Tomb of Aegisthus

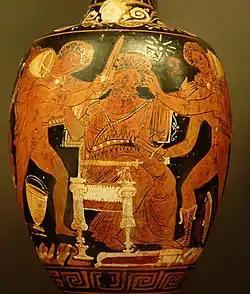
The murder of Aegisthus by Orestes and Pylades. Red-figure Apulian oinochoe (wine jug), 430–300 BCE.

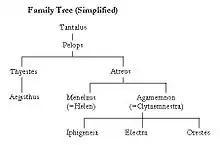
Family tree of the House of Atreus, showing most of the major characters in the myth of Aegisthus.

The tomb is named for Aegisthus, the mythological lover of Clytemnestra, wife of king Agamemnon of Mycenae. In Greek mythology, Aegisthus first murdered Atreus, Agamemnon's father, in order to restore his own father Thyestes to the throne; then, after Agamemnon drove him from power and departed for the Trojan War, Aegisthus became the lover of Clytemnestra and, on Agamemnon's return from Troy, assisted her in murdering the king. He then ruled Mycenae for seven years until he was killed in turn by Orestes, Agamemnon's son, alongside Clytemnestra.